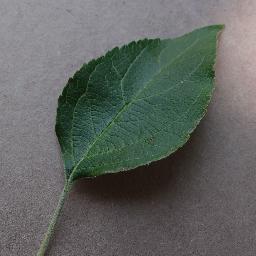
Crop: apple
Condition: healthy